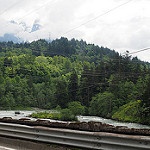
Label: mountain